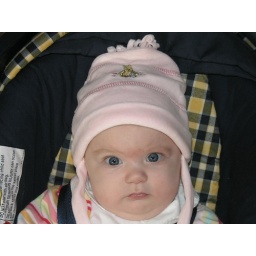
There's something about a little girl in a hat that is simply adorable! (taken on January 5, 2006)